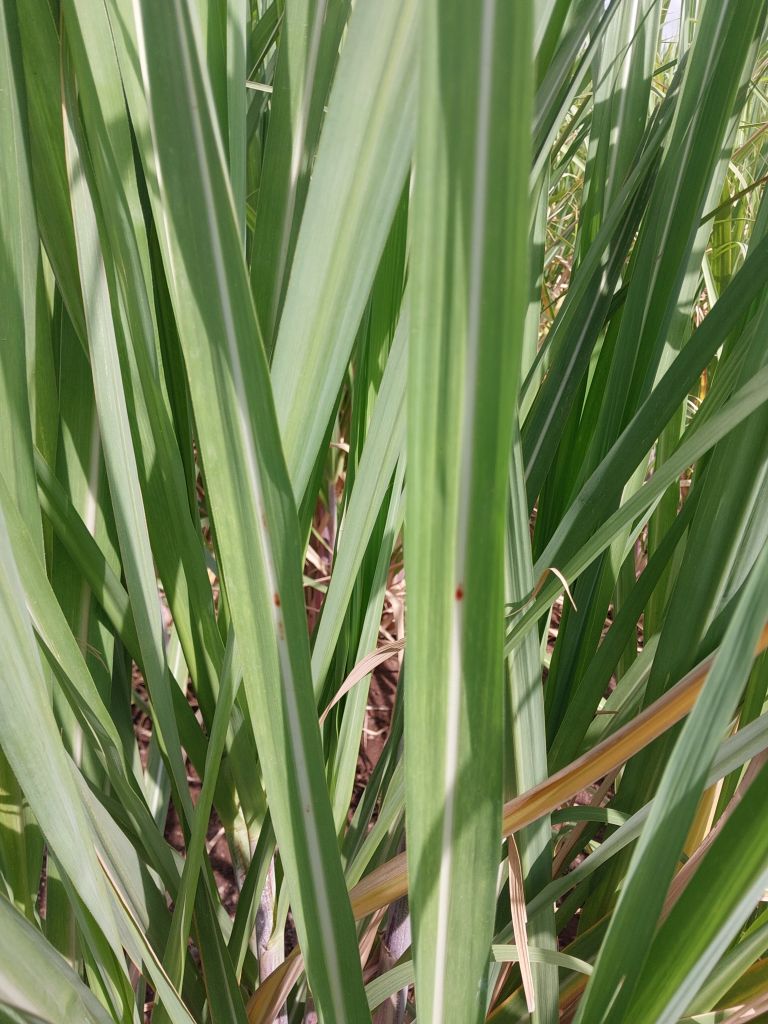
Label: Brown Spot